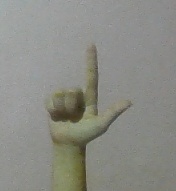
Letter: laam